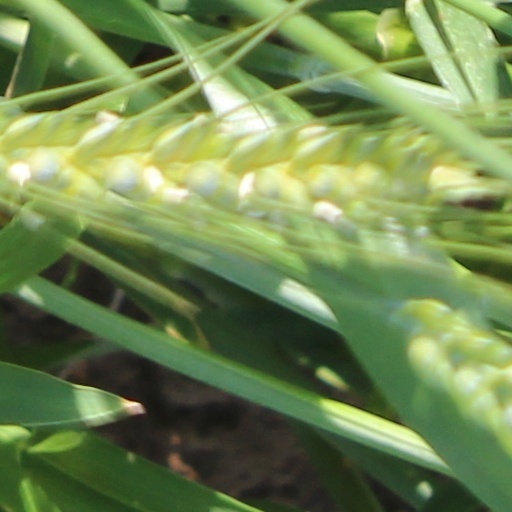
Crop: wheat